Adolfo Infante

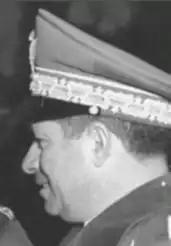

Adolfo Infante (7 December 1891 – 1970) was an Italian general during World War II.